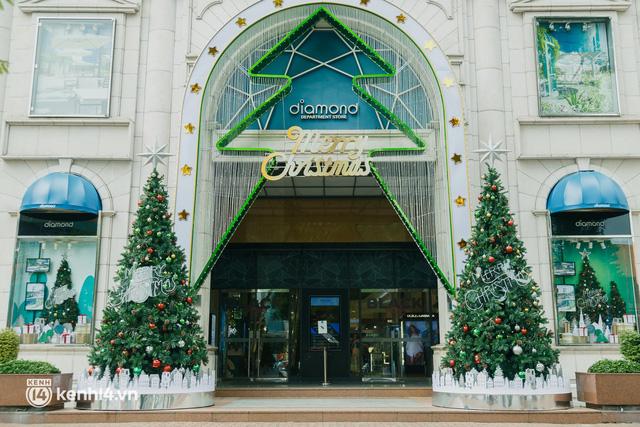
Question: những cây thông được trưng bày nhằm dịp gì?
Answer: những cây thông được trưng bày nhằm dịp lễ noel